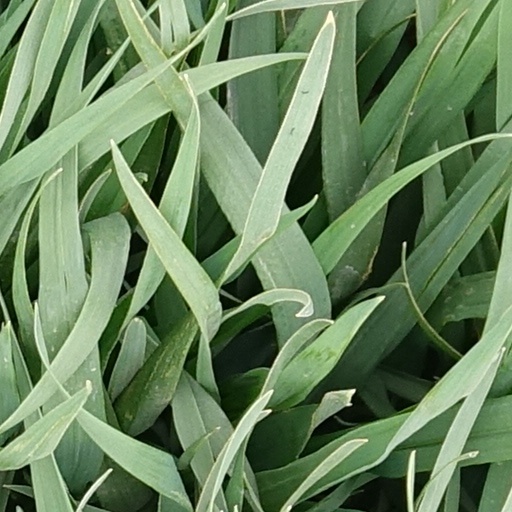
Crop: wheat